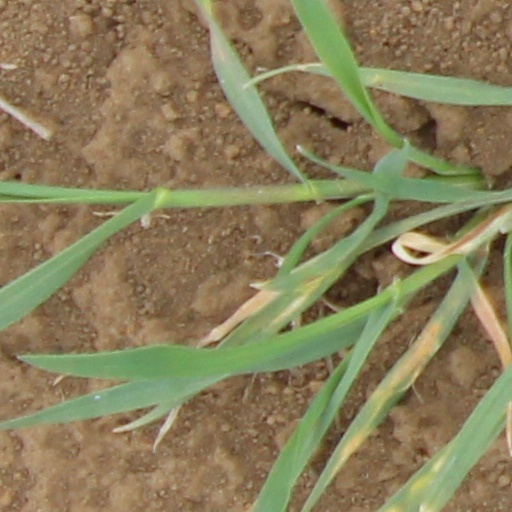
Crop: wheat